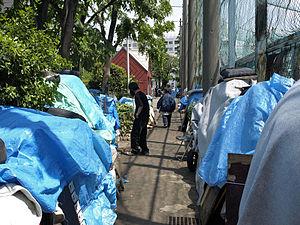
San'ya est un quartier de l'arrondissement de Taitō à Tokyo.
La pauvreté désigne la situation d’une personne ou d'un groupe de personnes qui est dans l'incapacité d'accéder à une nourriture en quantité suffisante, à l’eau potable, aux vêtements, à un logement et au chauffage de ce dernier lorsque le lieu de vie l'exige. La satisfaction de ces besoins de base est jugée comme indispensable à la vie décente d'un être humain. Toutefois avec le progrès technique et l'amélioration des conditions de vie dans les pays développés, une définition plus large basée sur des seuils de pauvreté relatifs au revenu médian a vu le jour sans lien avec la satisfaction de ces besoins. Le terme « pauvreté », relatif à celui de richesse, fait ainsi davantage référence aux situations d'inégalités économiques et politiques entre individus et entre sociétés.